Vétra

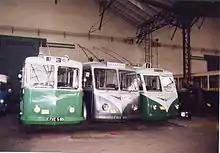
Three restored Vétra trolleybuses on display at the , in Paris

Most of the surviving Vétra trolleybuses are in the collections of museums or preservation groups. The largest number, by far, is owned by the (AMTUIR), in Paris, which counted 10 Vétra trolleybuses in its collection as of 2000. The (MPTUR), in La Barque, has three Vétra trolleybuses. The (ARTM), in Marseille, has two.